Rock 'n' Roll Virginia Beach Half Marathon

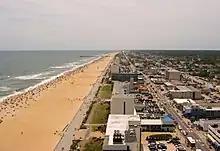
The course traced a path along the oceanfront boardwalk

The Rock 'n' Roll Virginia Beach Half Marathon was an annual half marathon road running event which took place in Virginia Beach, United States, on the first Sunday of September between the years of 2001 and 2021.